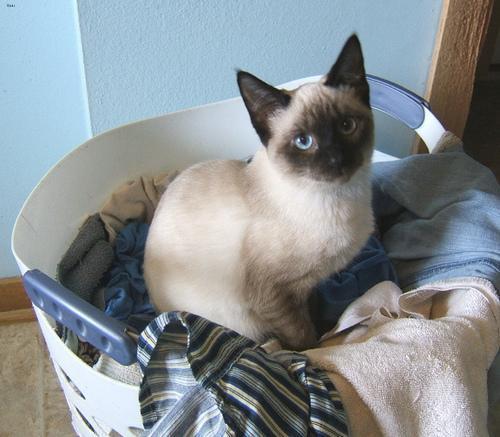
Siamese